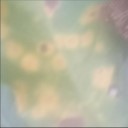
Label: Leaf_rust